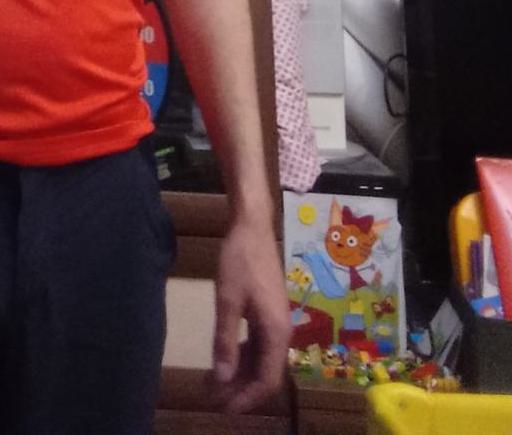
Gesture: no_gesture